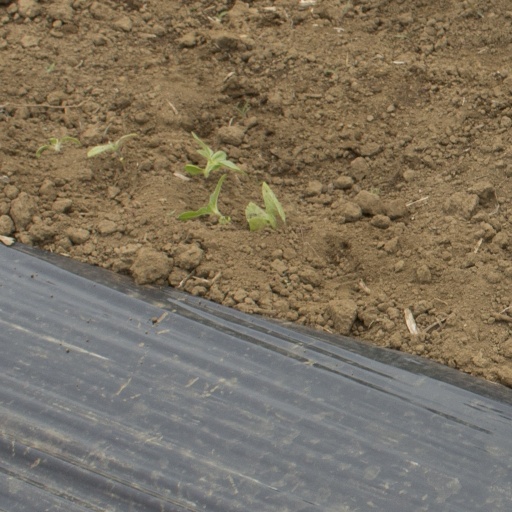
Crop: Jerusalem artichoke